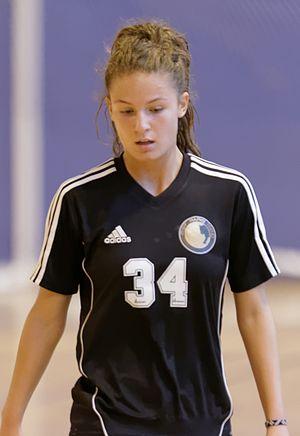
Rebecca Bossavy, née le 7 août 1995 à Bobigny, est une handballeuse française évoluant au poste d'ailier.